Noidan

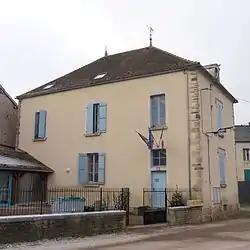
The town hall in Noidan

Noidan is a commune in the Côte-d'Or department in eastern France.